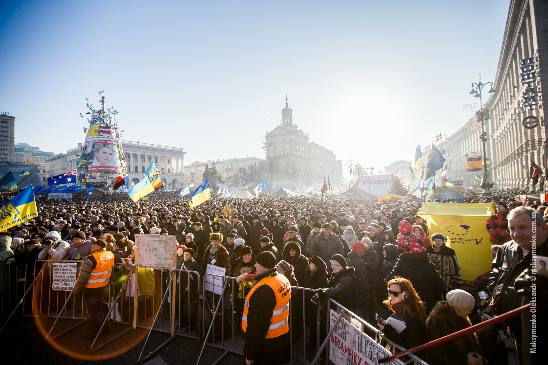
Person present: Yes